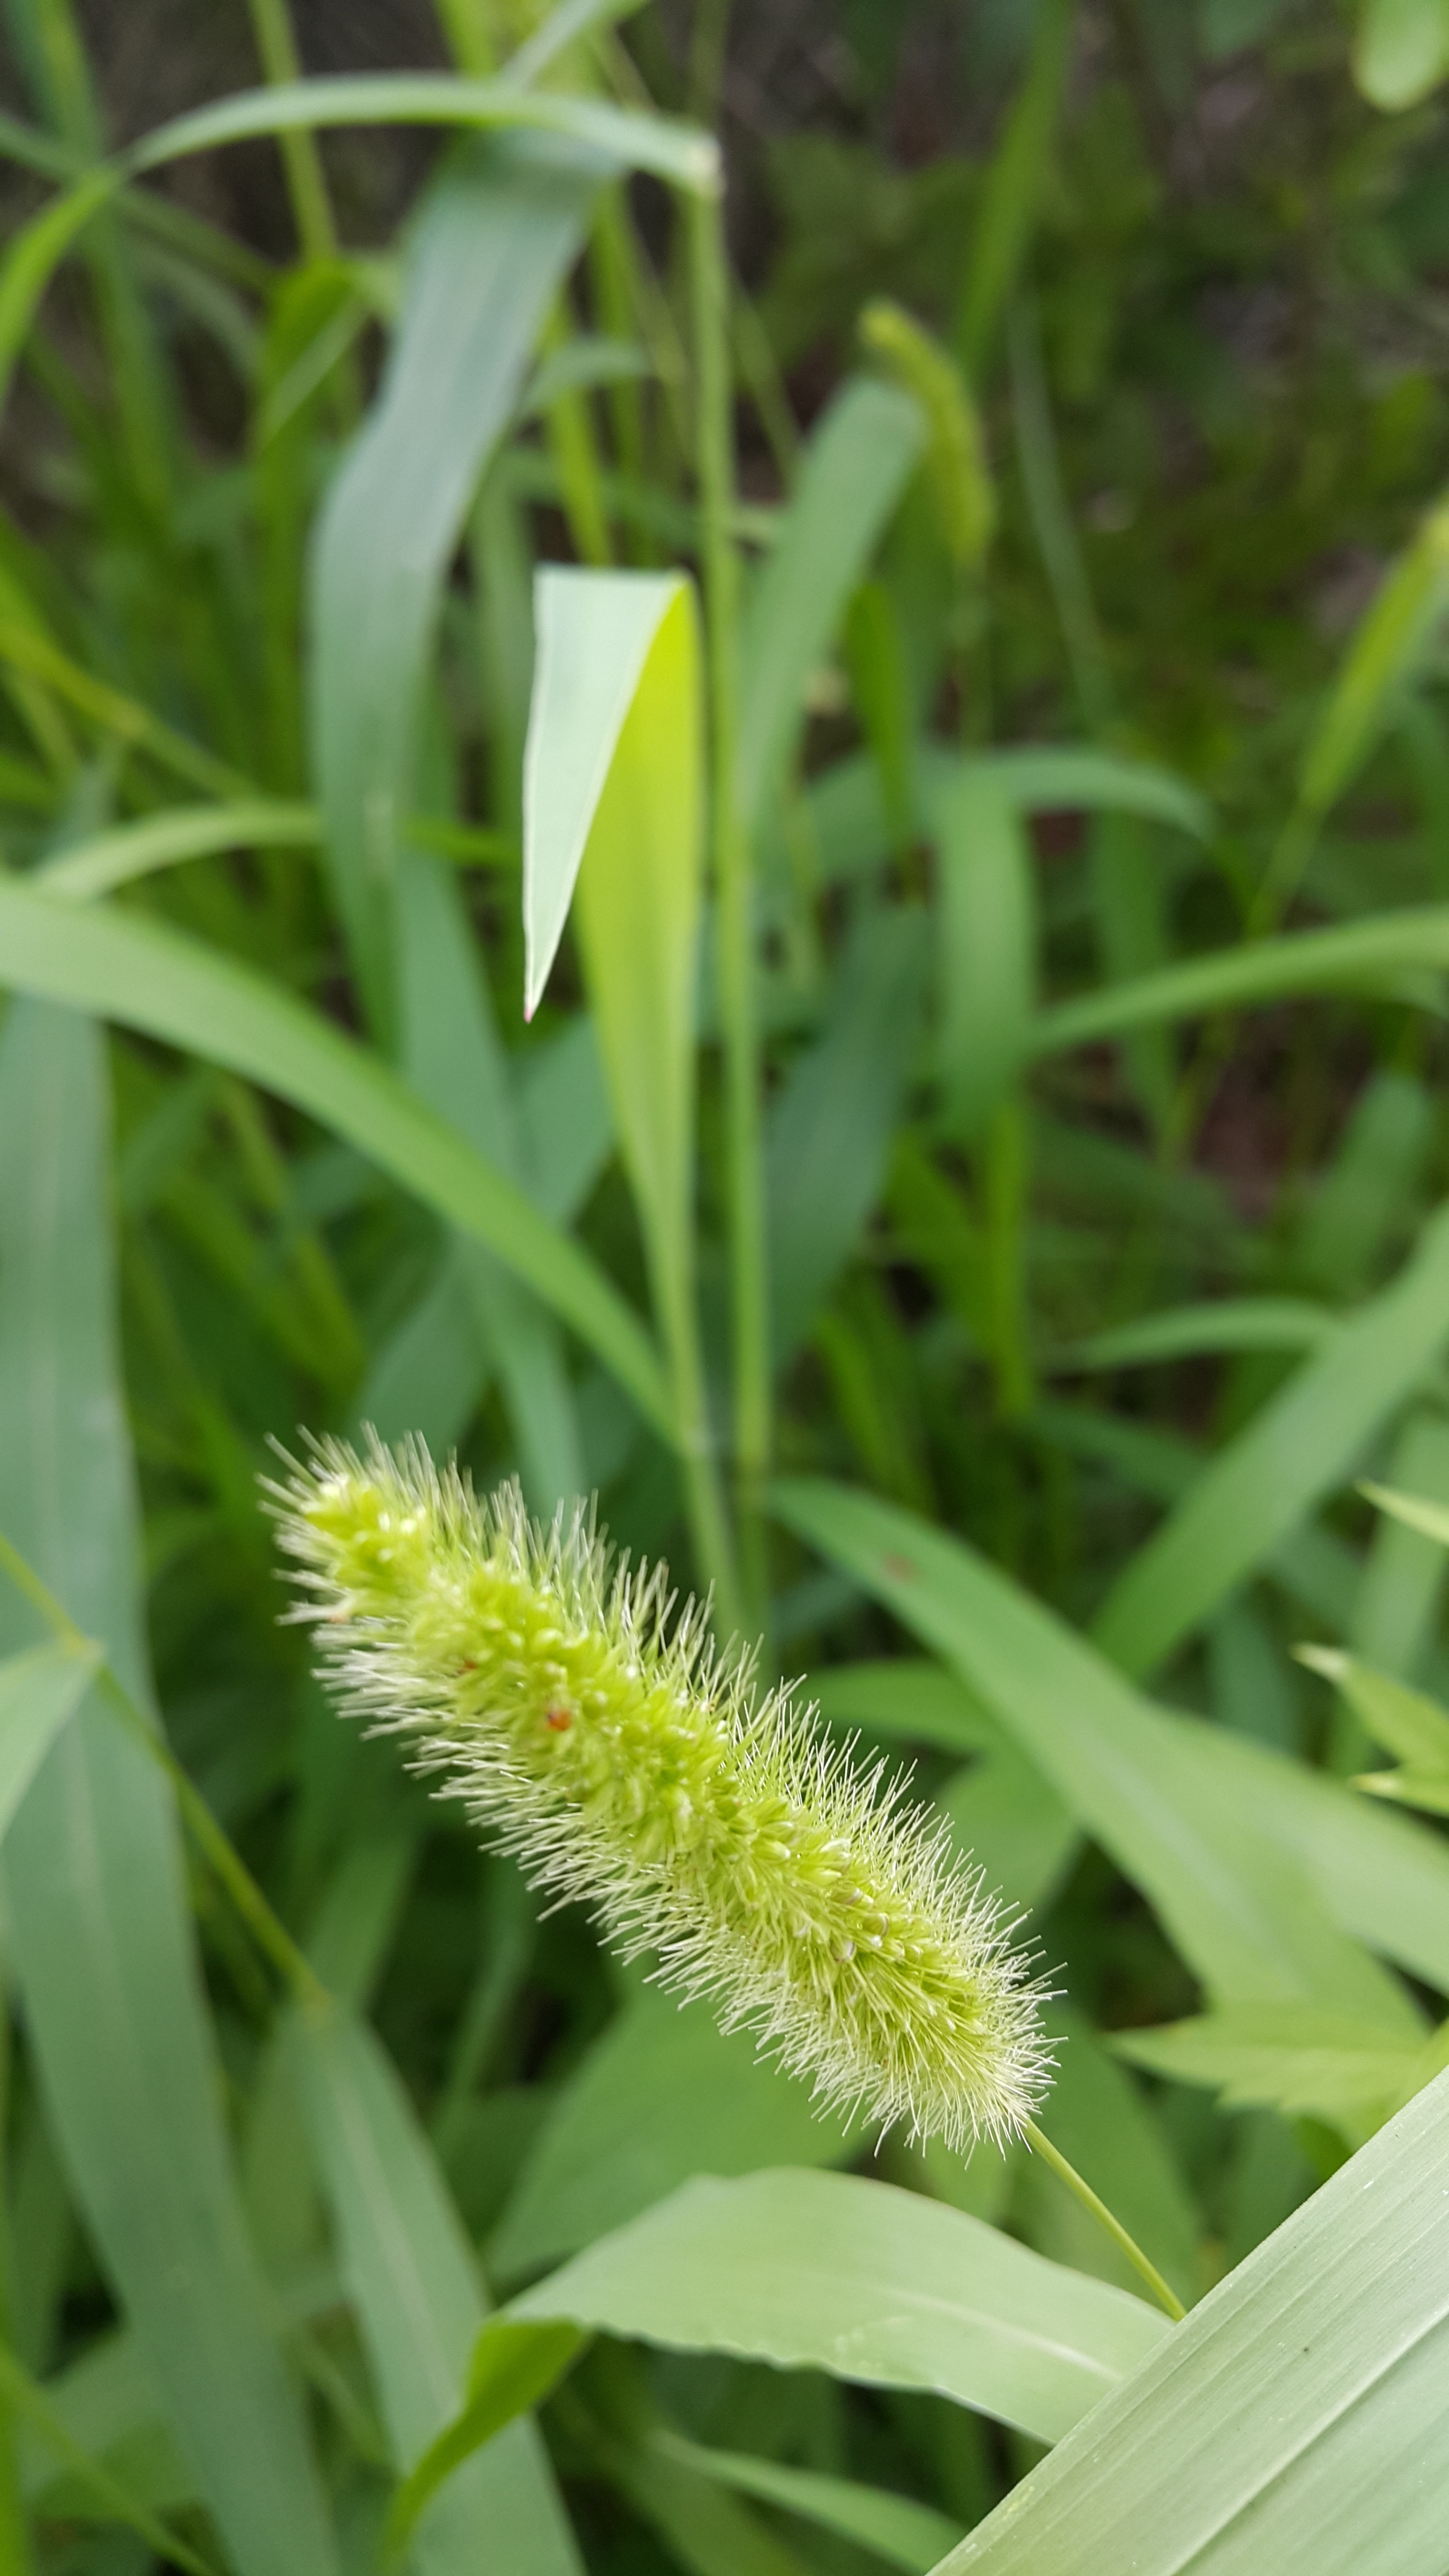
nature, grass, plant, lawn, leaf, flower, puppy, spring, green, herb, produce, crop, insect, botany, flora, fauna, invertebrate, wildflower, s, macro photography, flowering plant, foxtail, grass family, plant stem, land plant